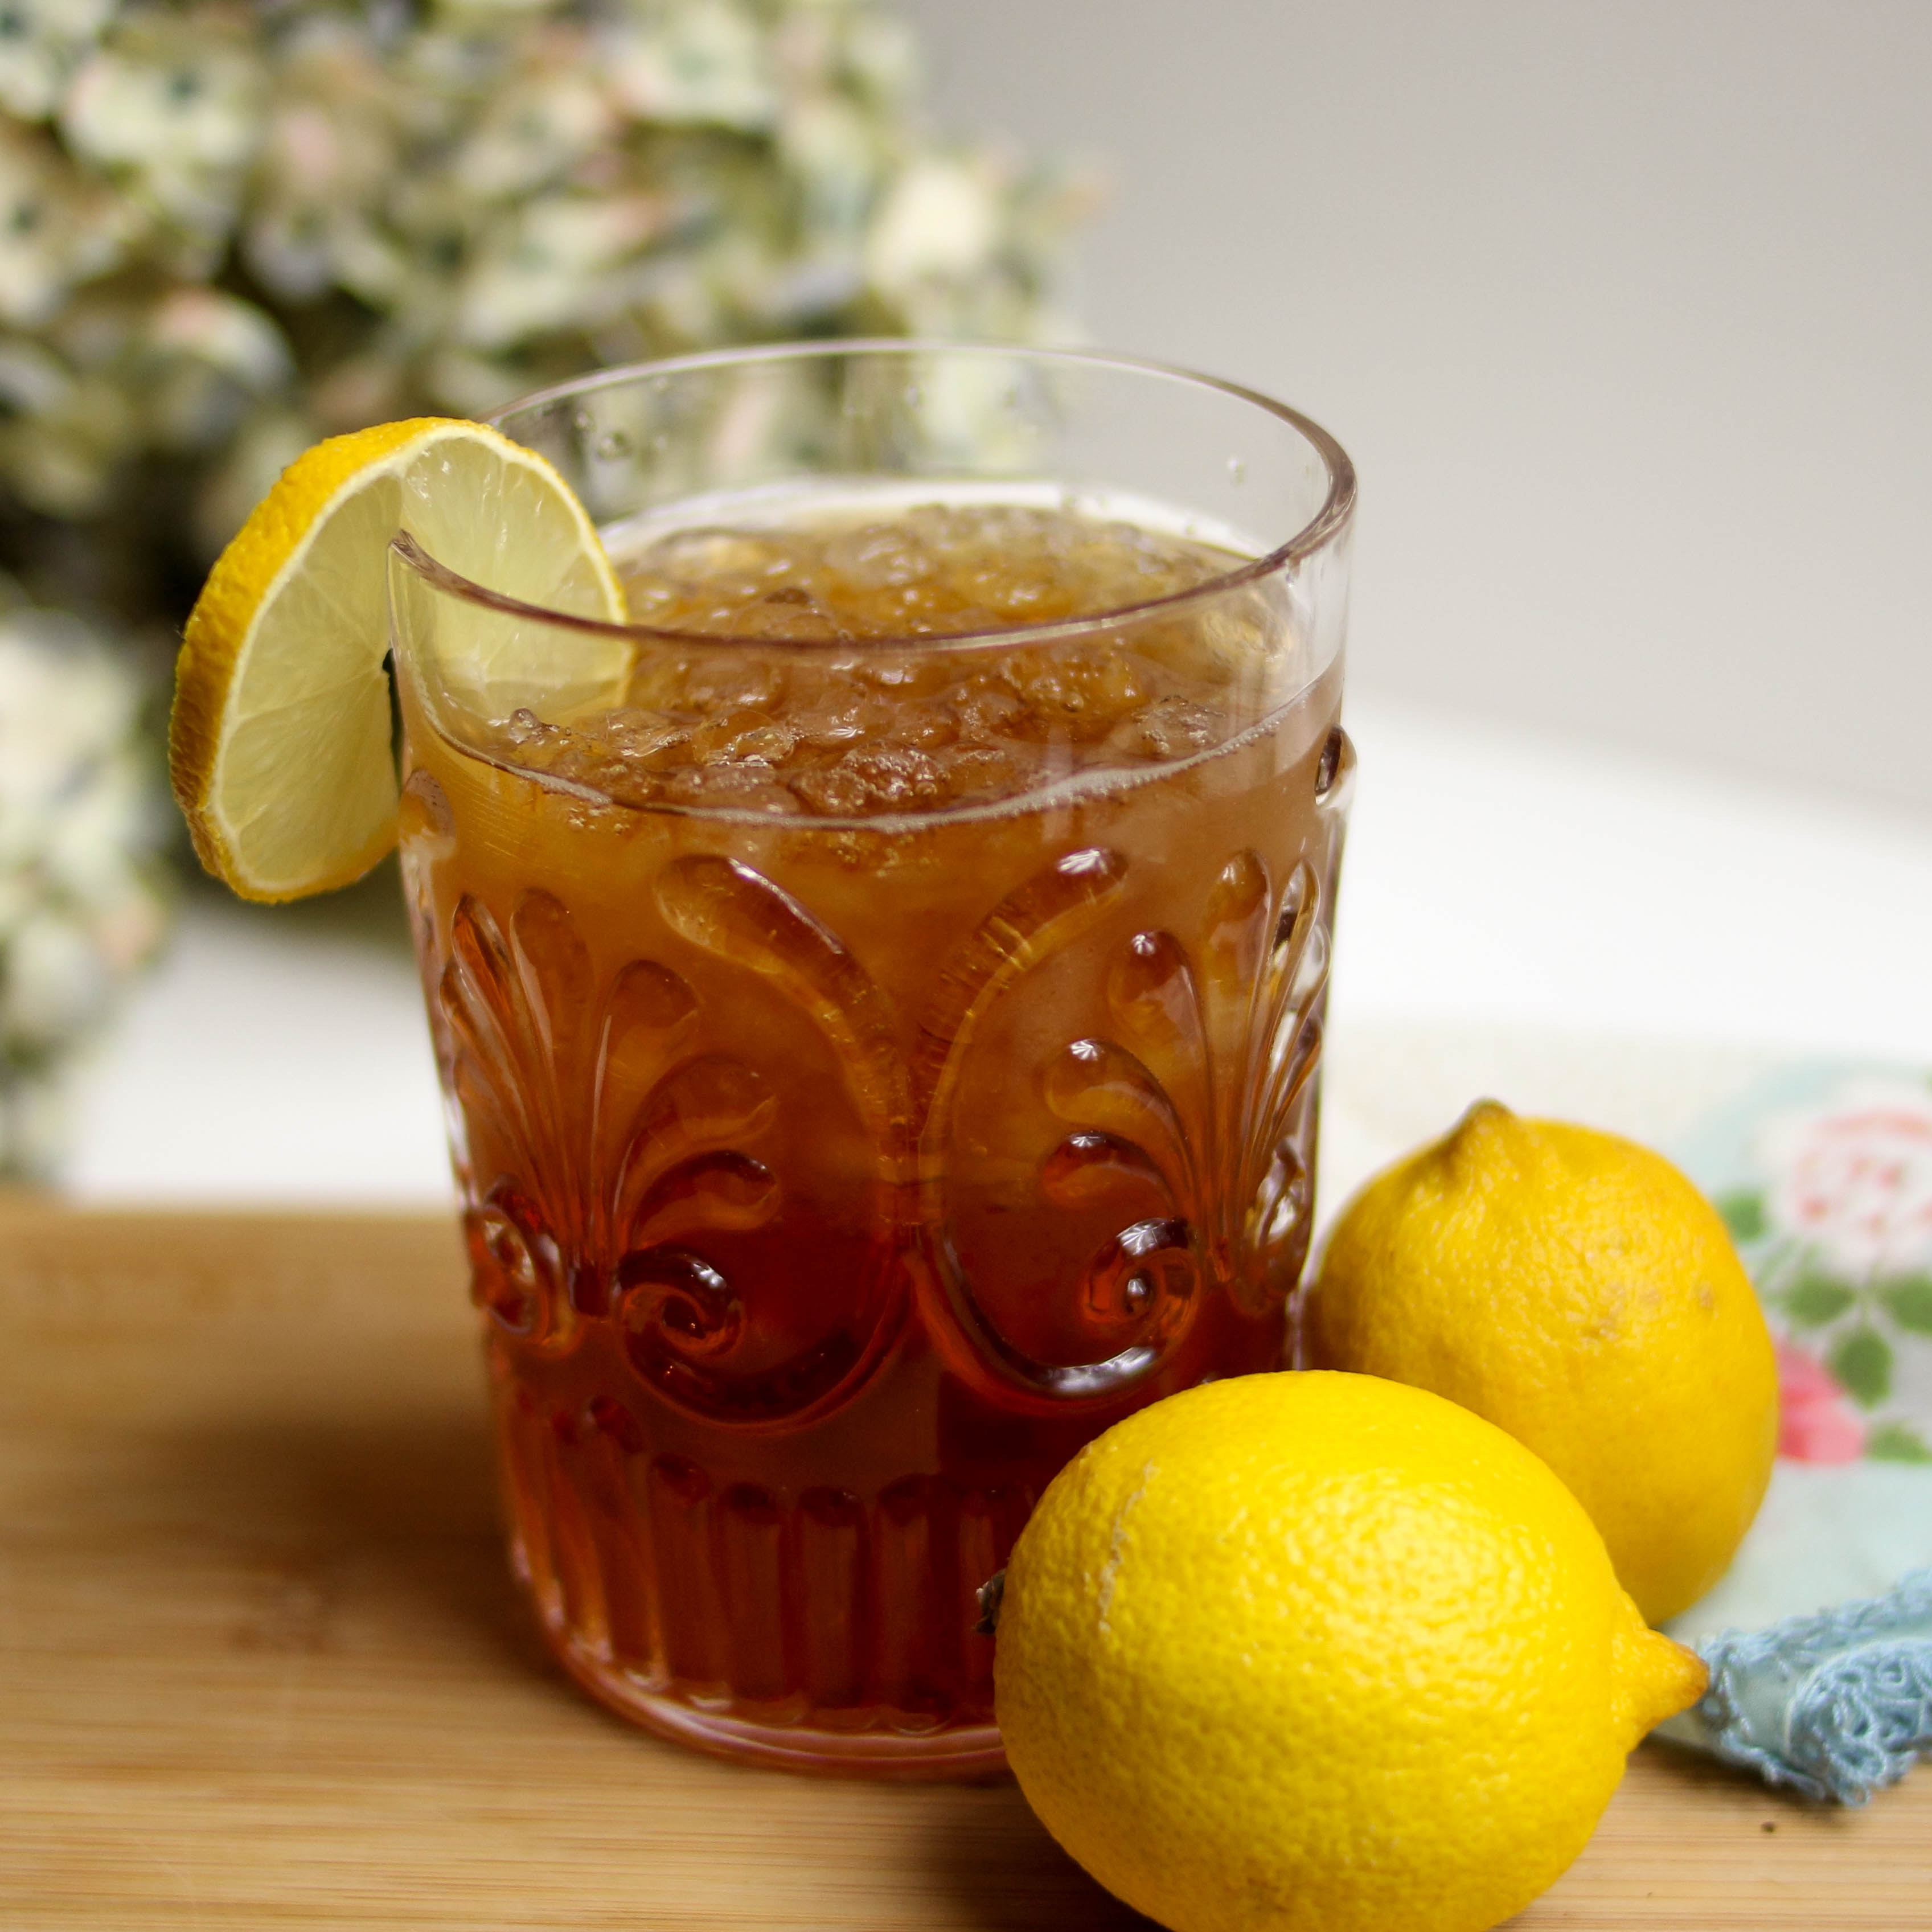
food, drink, iced tea, meyer lemon, ingredient, lemon, long island iced tea, juice, Arnold palmer, lime, citrus, punch, whiskey sour, lemonade, spritzer, fruit, mai tai, tea, shrub, non alcoholic beverage, sour, Yujacha, liqueur, cuba libre, distilled beverage, produce, grog, orange, beer cocktail, Hot toddy, lime and bitters